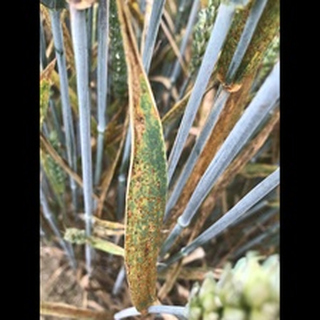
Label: wheat_brown_rust